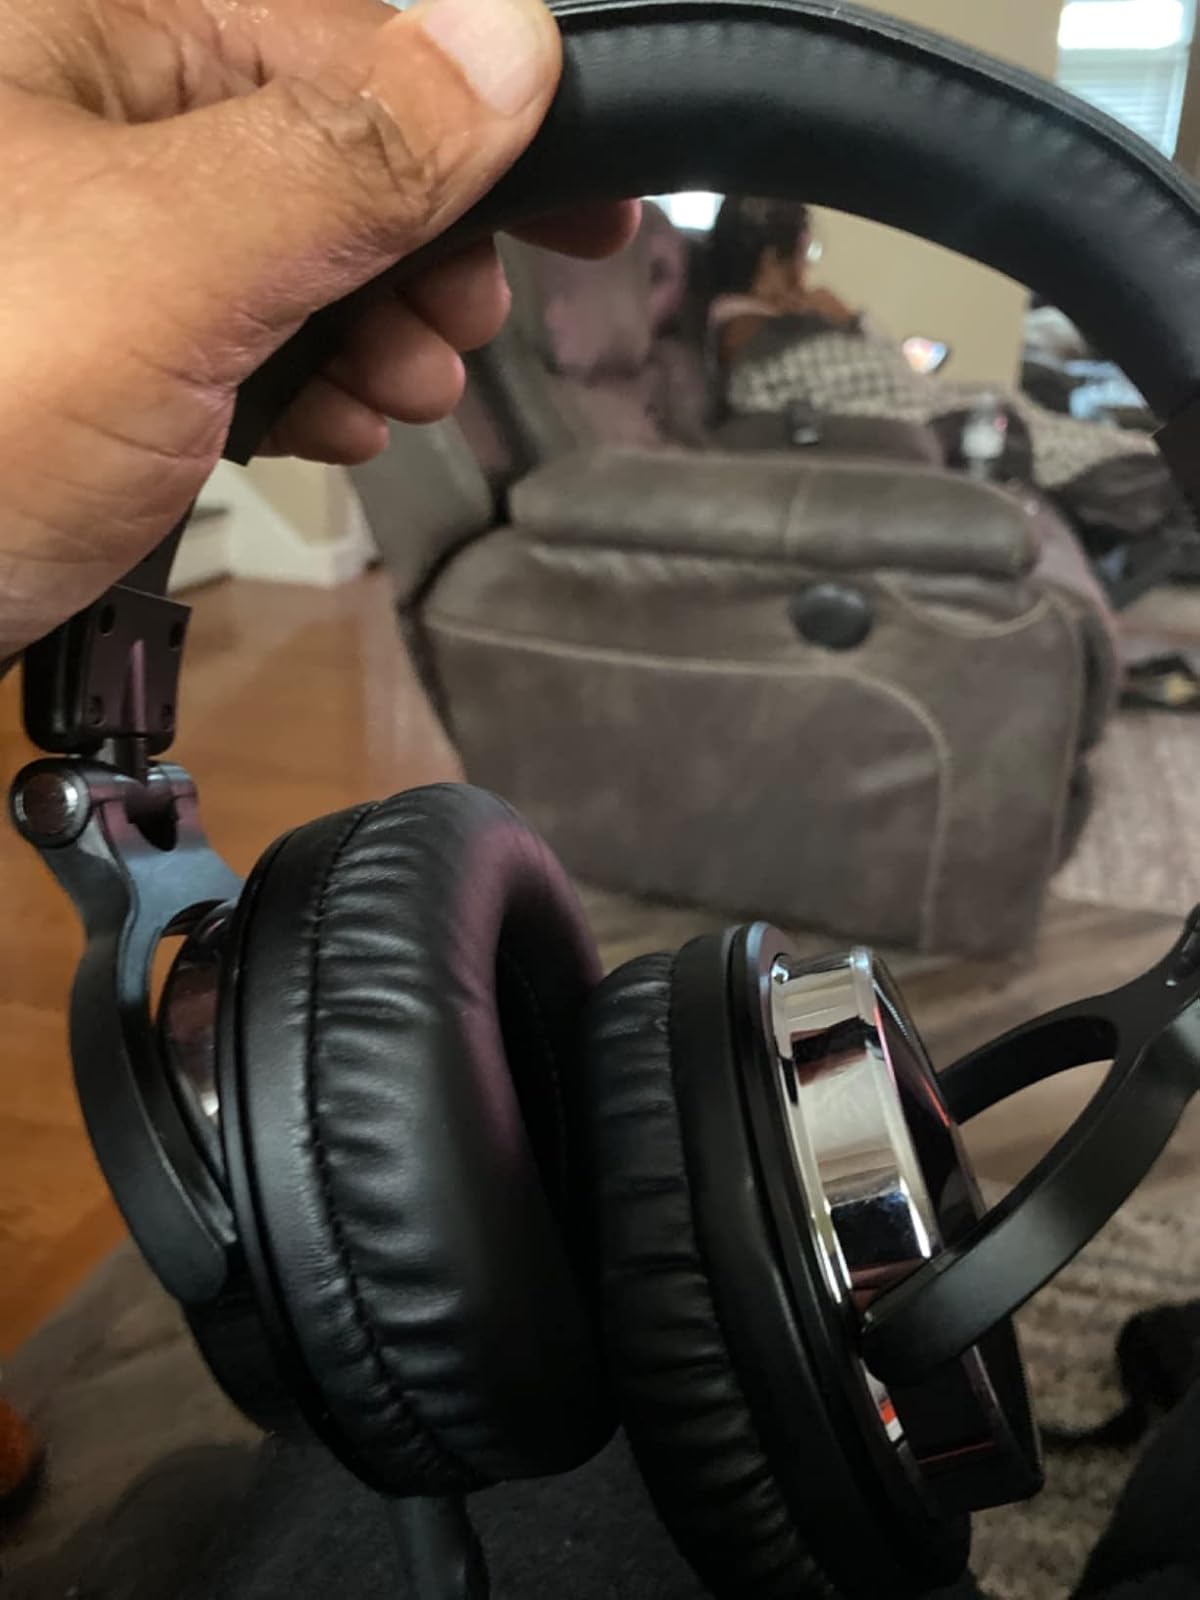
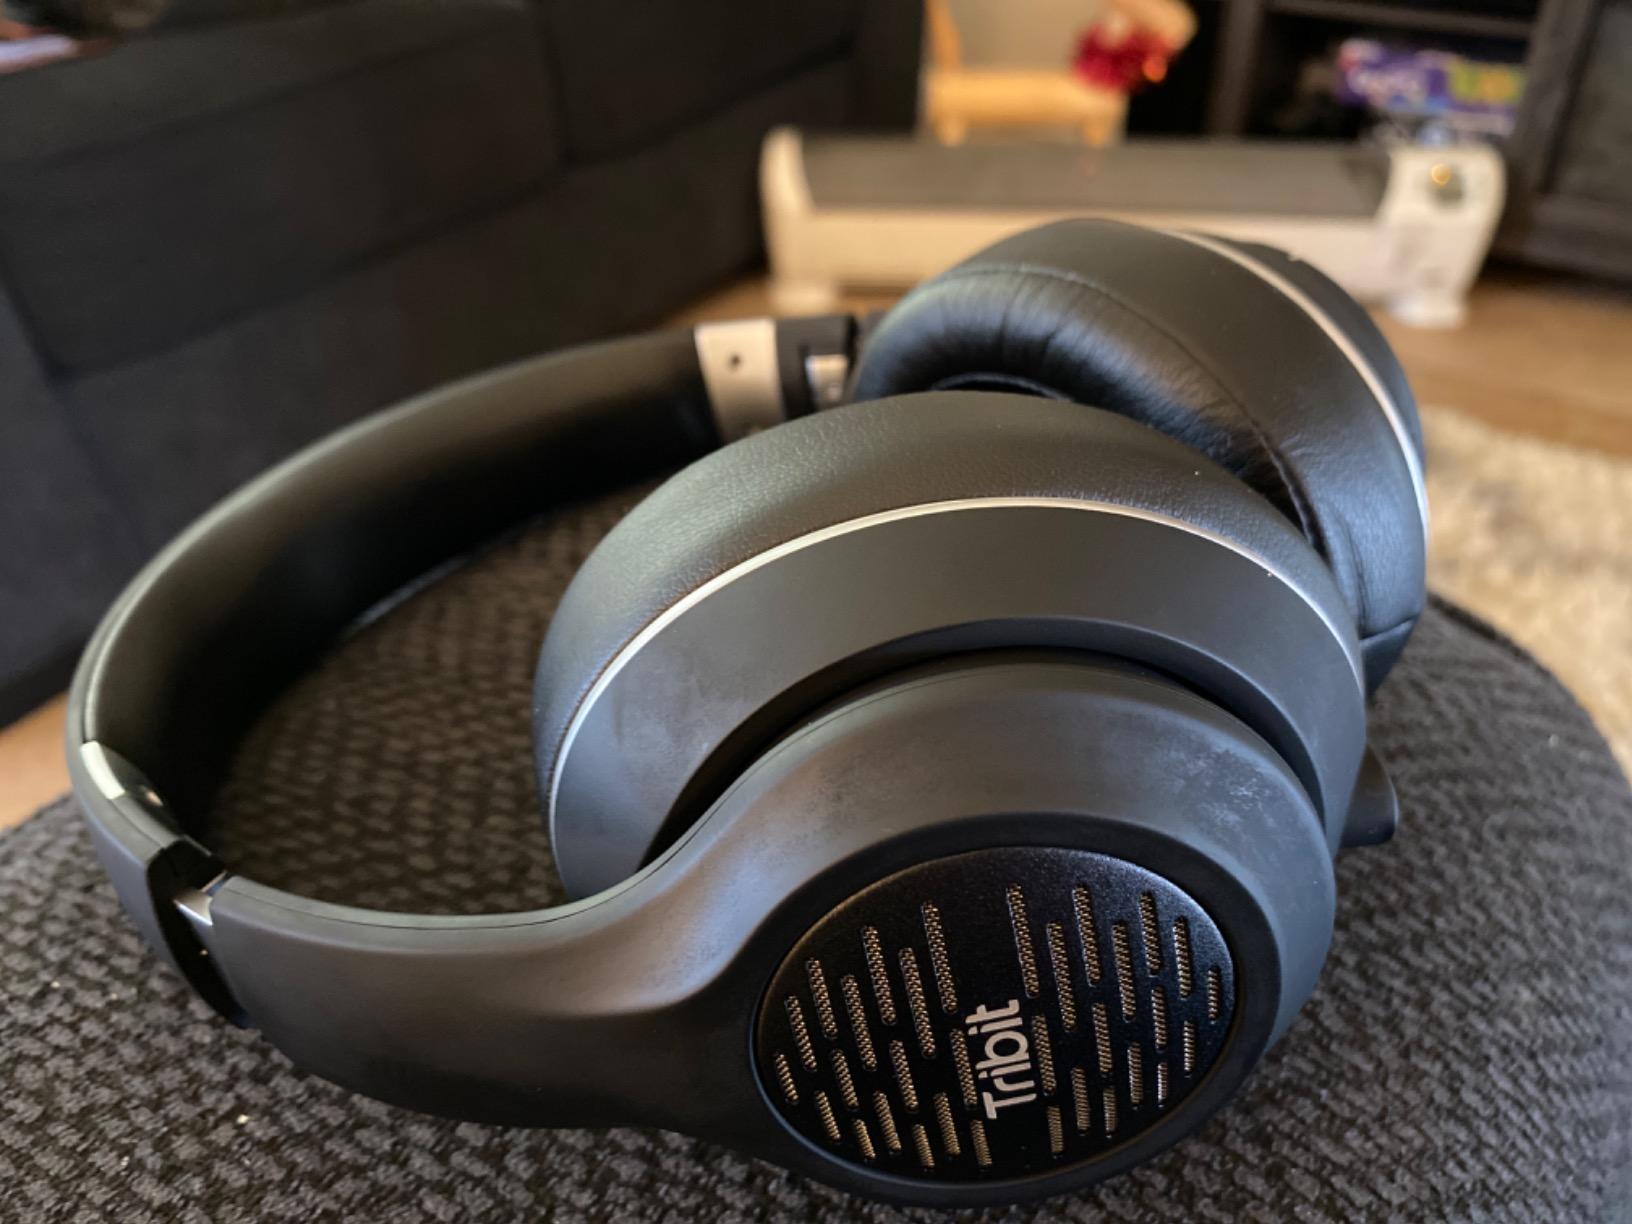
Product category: headphones
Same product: no